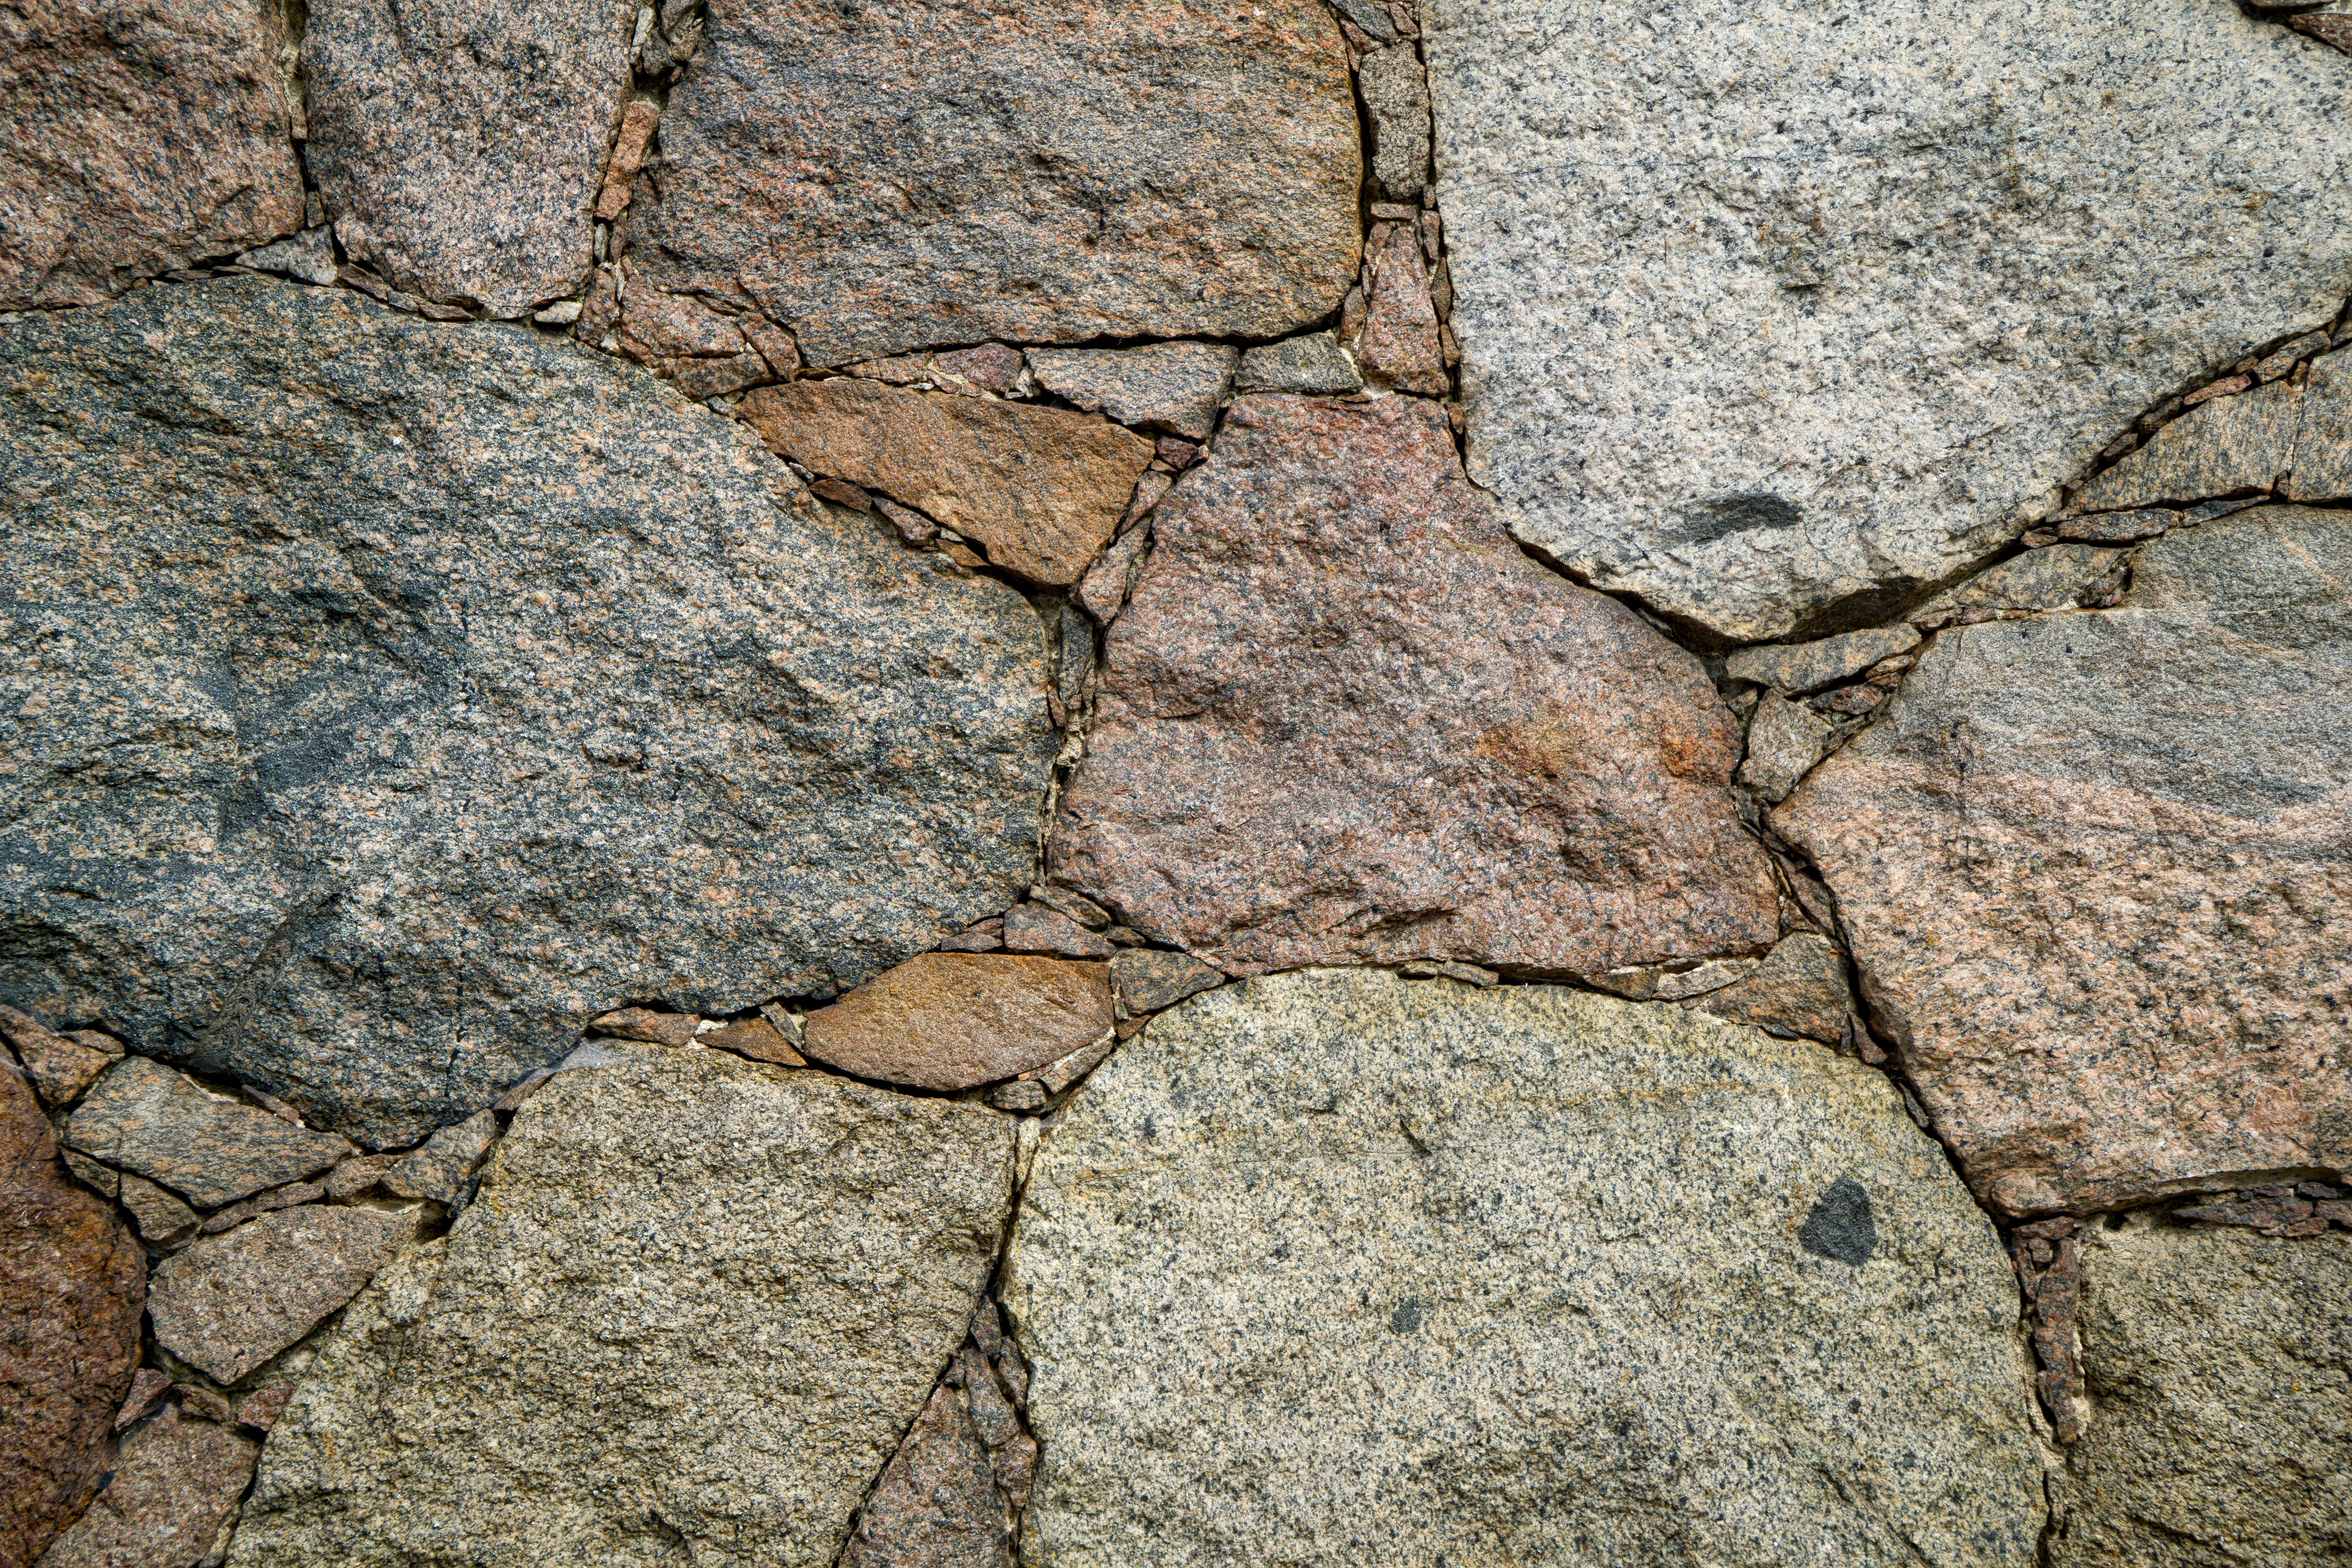
rock, structure, wood, texture, cobblestone, wall, asphalt, soil, stone wall, material, rubble, background, geology, boulders, large, layer, bedrock, flooring, natural stones, road surface, field stones